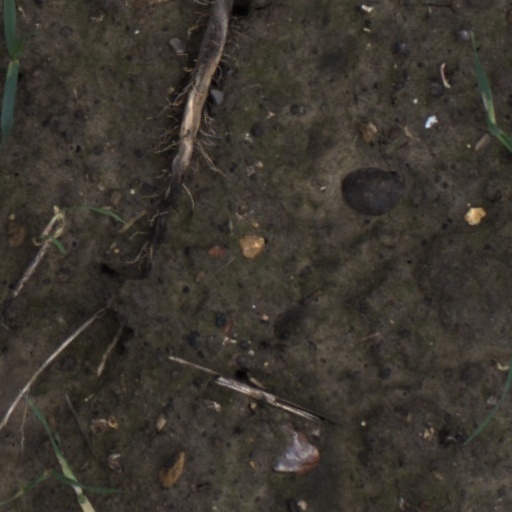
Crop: wheat